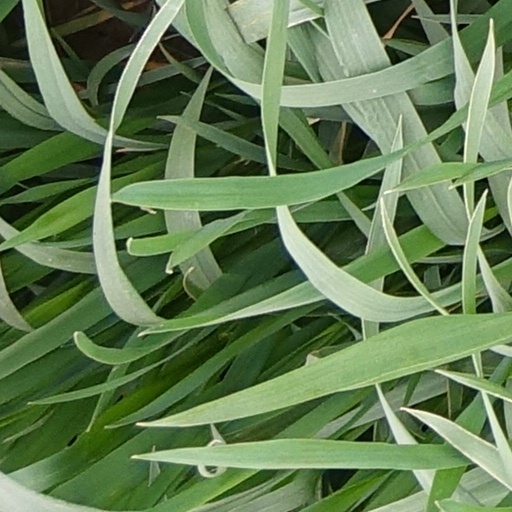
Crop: wheat